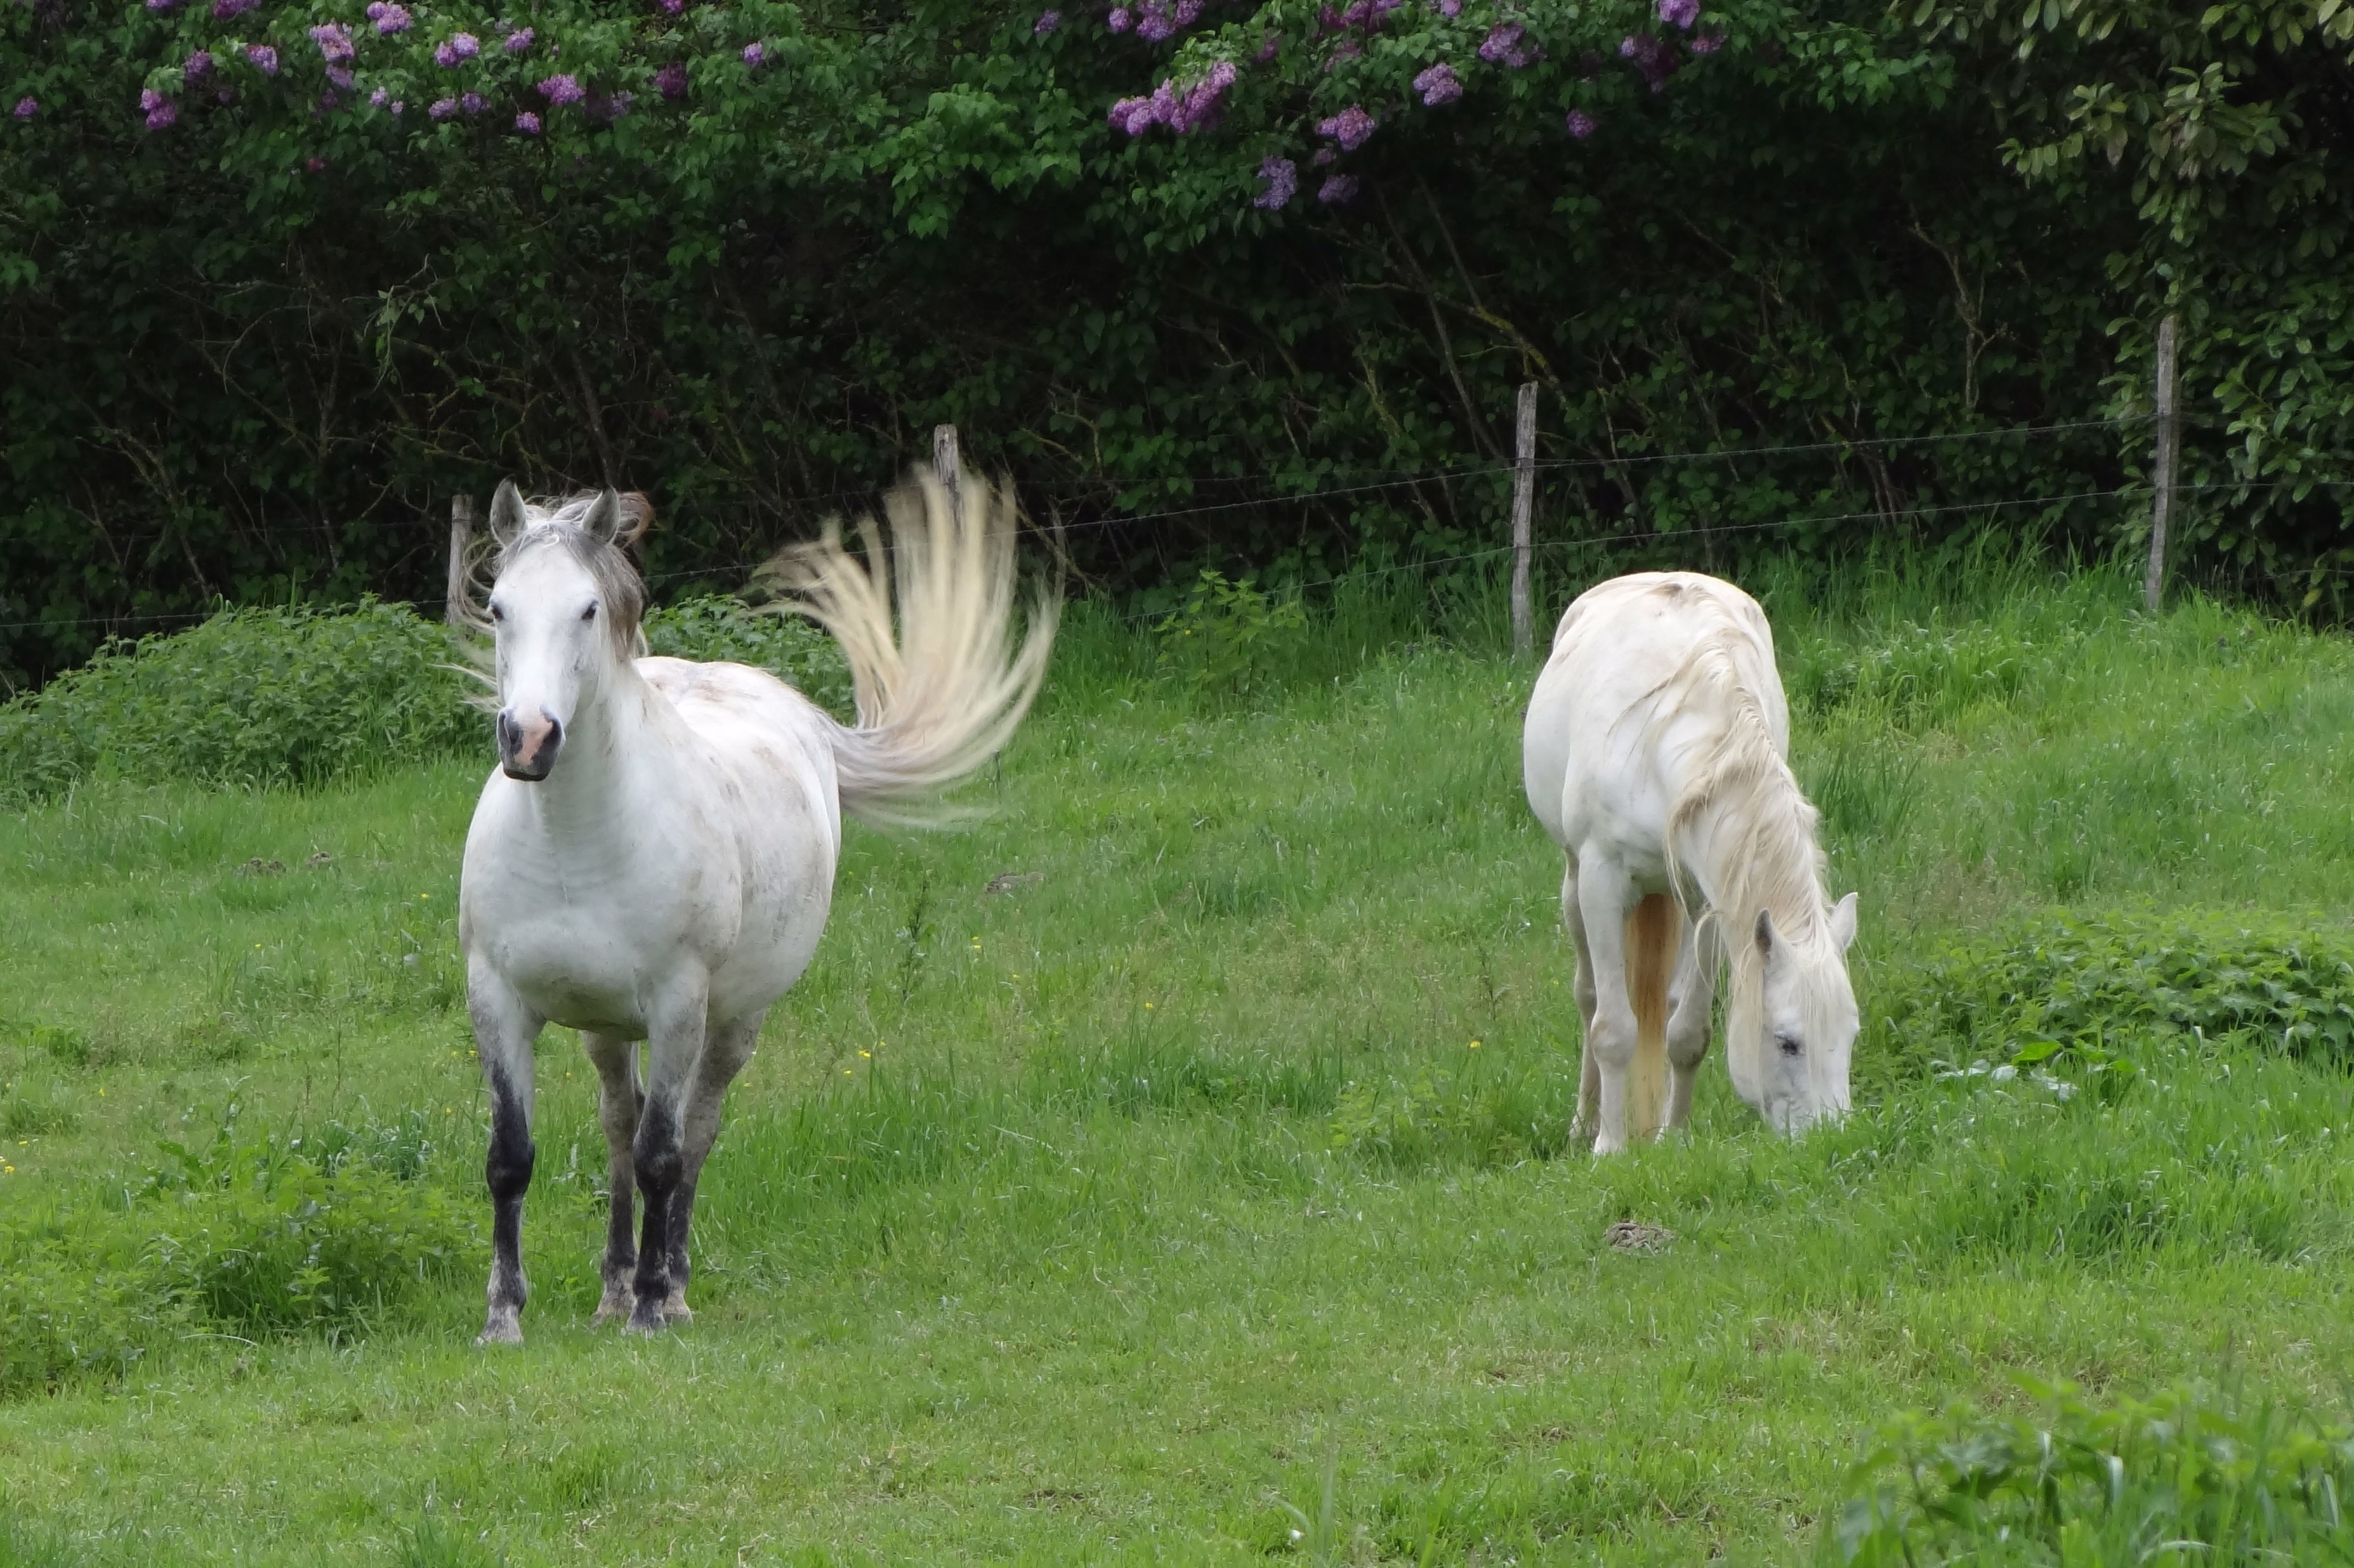
nature, grass, field, farm, meadow, herd, pasture, grazing, horse, mammal, stallion, fauna, freshness, horses, animals, vertebrate, mare, rural area, meadows, gallop, horse like mammal, mustang horse